Wildlife of Zimbabwe

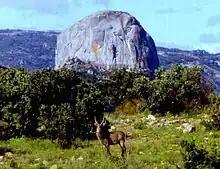
Male waterbuck in the Udu area of the park

The Mana Pools National Park, a UNESCO Natural World Heritage Site, extending over an area of (as part of the Parks and Wildlife Estate that stretches the Kariba Dam in the west to the Mozambique border in the east) is in the region of the lower Zambezi River in Zimbabwe where the flood plain turns into a broad expanse of lakes after each rainy season. As the lakes gradually dry up and recede, the region attracts many large animals in search of water, making it one of Africa's most renowned game-viewing regions. In Shona language, "Mana" means "four" referring to the four large permanent pools formed by the meandering ox-bow lakes of the middle Zambezi River. Dande Safari Area established in 1968, and the Urungwe Safari Area established in 1976 are contiguous to this park. The park's habitat consists of islands, sandbanks and pools, flanked by forests of mahogany, wild figs, ebonies and baobabs. Alluvial deposits along the Zambezi have winterthorn with more diverse woodlands with species of Kigelia africana and Trichelia emetica on the top alluvial layers. The park has the country's biggest concentration of hippopotamuses and crocodiles as well as large dry season mammal populations of elephant and Cape buffalo. Spotted hyena, honey badger, warthog, bushpig, plains zebra and many species of antelope are found here. Bird life consists of 380 species which includes Nyasa lovebird, western nicator, rock pratincole, banded snake-eagle and Livingstone's flycatcher.